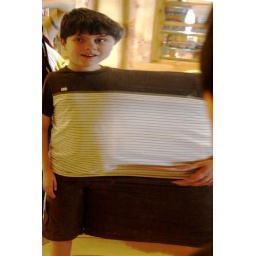
boy in funhouse mirror